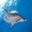
Label: dolphin